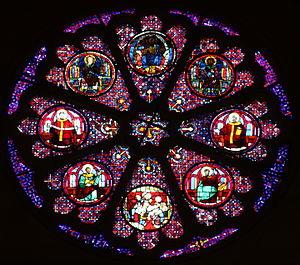
Rosace dans la Primatiale Saint-Jean à Lyon.
La primatiale Saint-Jean-Baptiste-et-Saint-Étienne est le siège épiscopal de l'archidiocèse de Lyon. Elle a rang de cathédrale et de primatiale : l'archevêque de Lyon a le titre de Primat des Gaules ; le poste est actuellement géré par l'administrateur apostolique du diocèse, Mᵍʳ Michel Dubost, nommé en juin 2019.